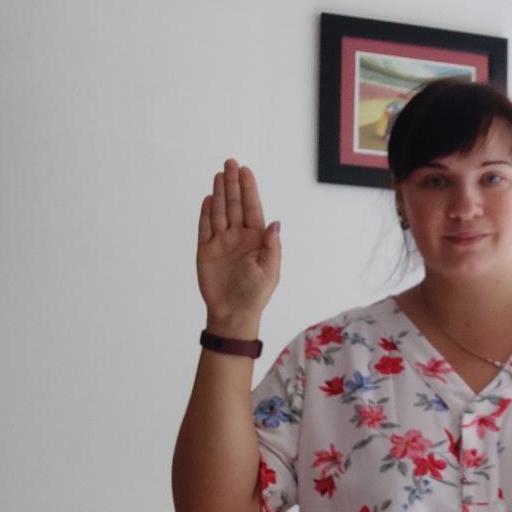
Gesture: stop